Assassination of Richard Bourke, 6th Earl of Mayo

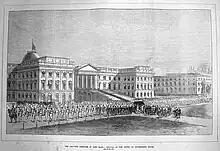
Lord Mayo's funeral in Calcutta

At 7:00 PM on 8 February, when the Viceroy had almost completed his inspection of the penal settlement at Port Blair and was returning to his boat, where Lady Mayo was also waiting, Sher Ali Afridi appeared from the dark and stabbed him in the neck, causing Mayo to bleed to death and die at the scene. Sher Ali was immediately arrested by twelve security personnel, whose gross failure to detect and defer the assassin was soon evident.